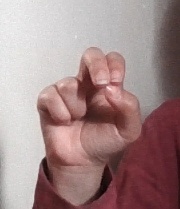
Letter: gaaf